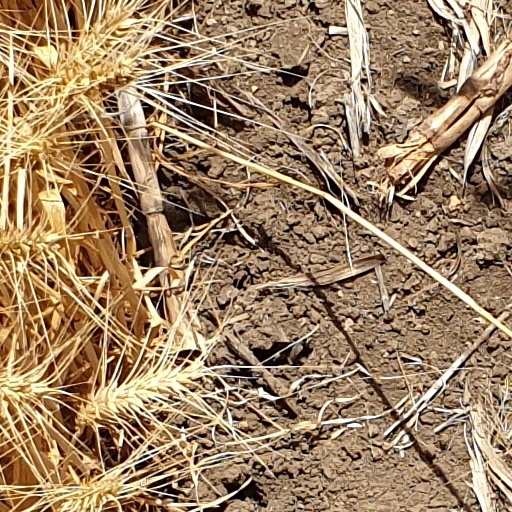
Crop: wheat